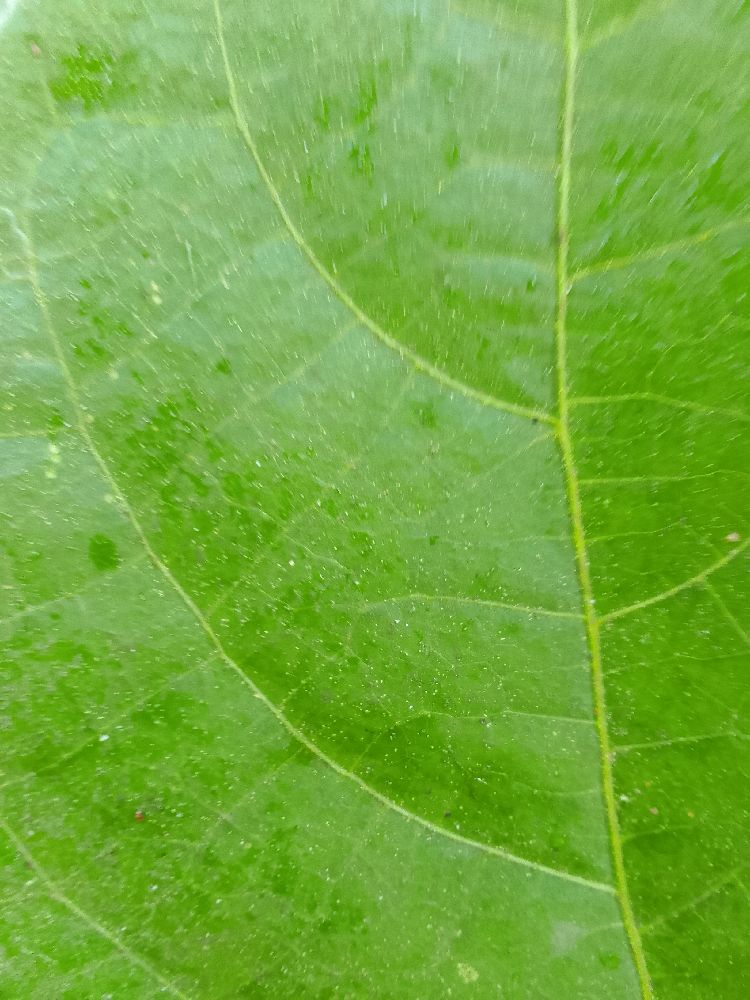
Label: healthy